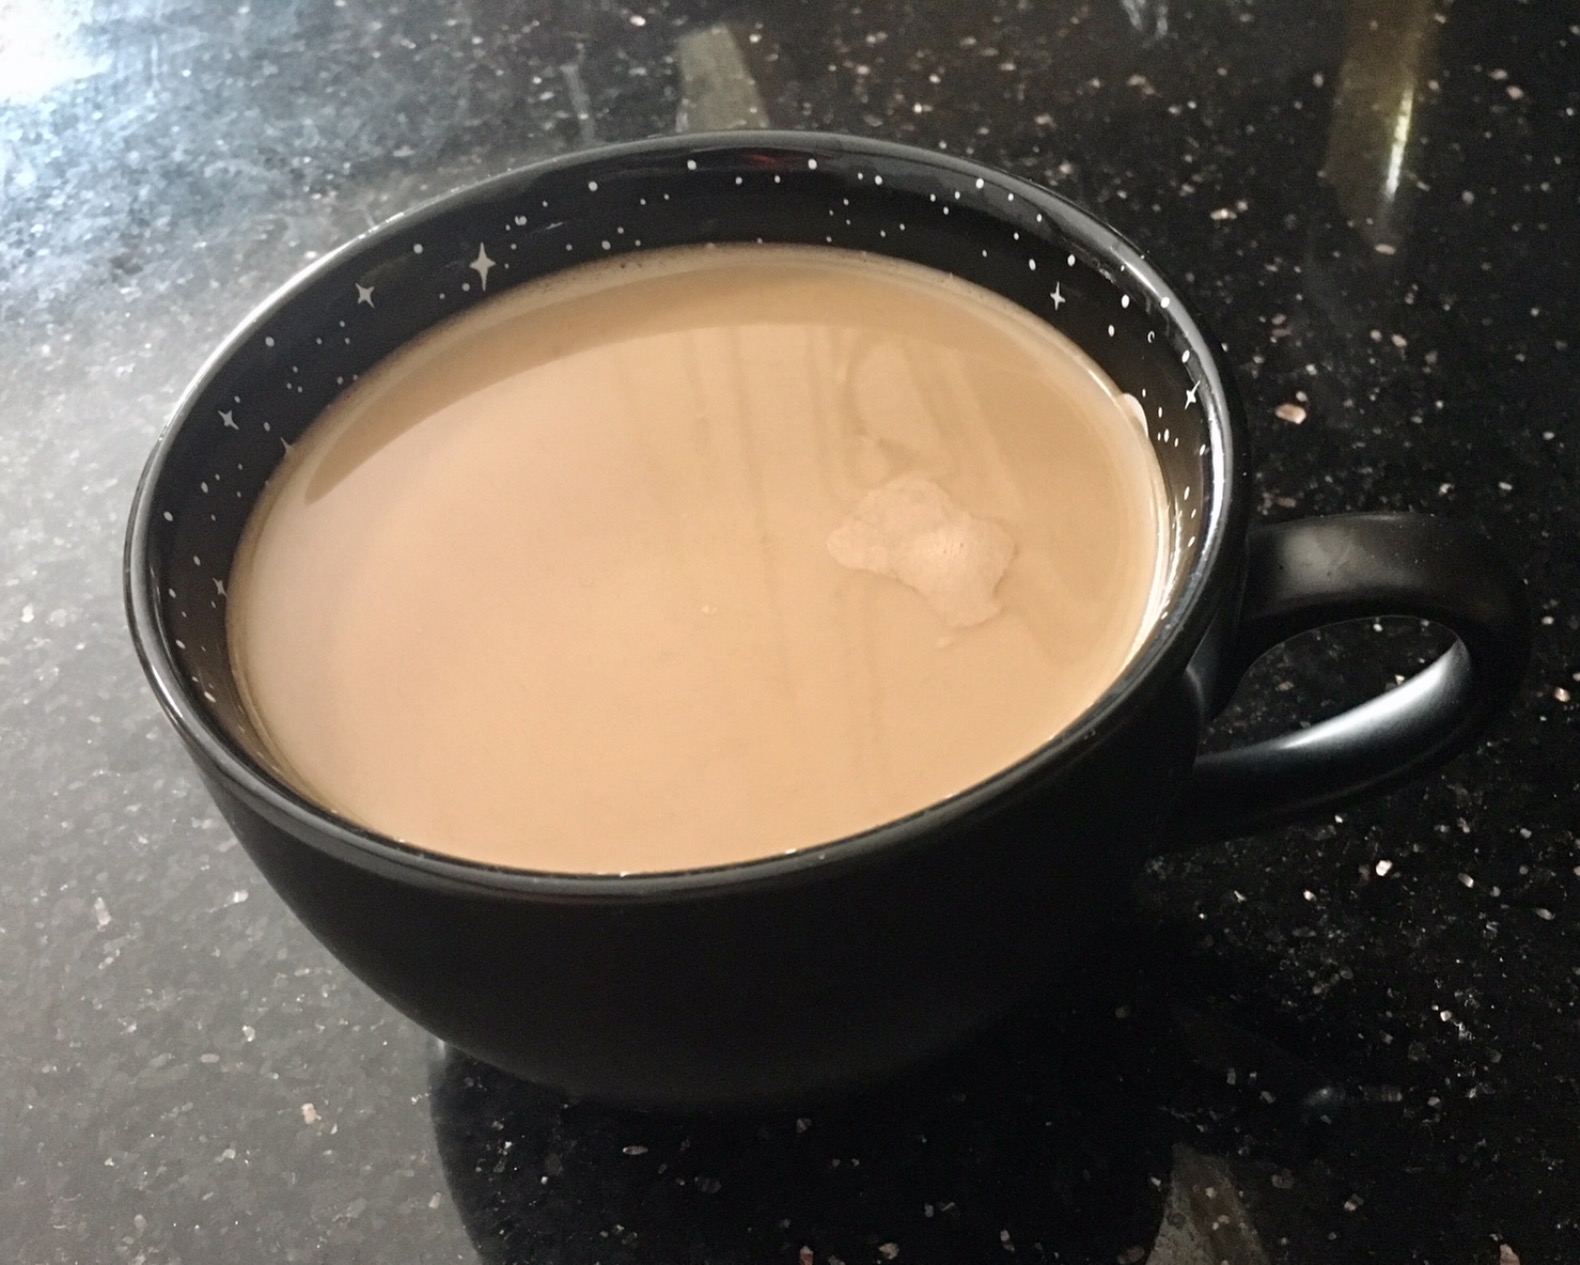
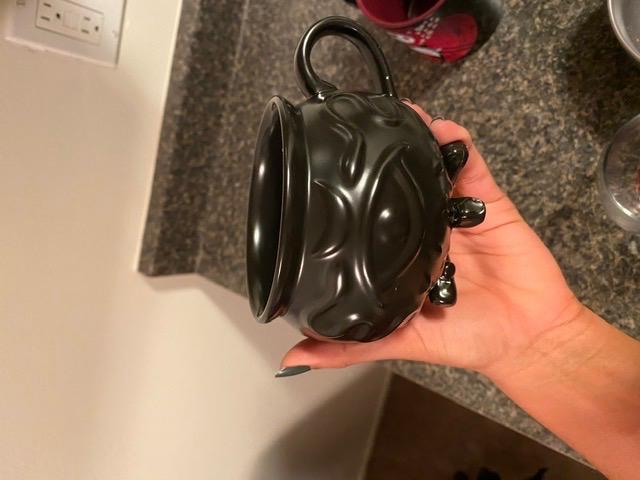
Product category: items_mug
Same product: no